Russell Brand

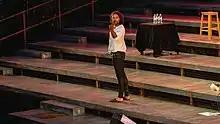
Brand in Regent's Park, London, September 2020

During the COVID-19 pandemic, Brand's YouTube channel underwent an increase in political activity and a rightward change in political direction, and was accused of promoting COVID denial and other conspiracy theories. According to culture reporter Louis Chilton, his videos are usually "framed with some sort of contrarian take or calling out hypocrisy in the mainstream media", and often hint "at a vague, world-altering conspiracy". Chilton questioned Brand's motives, suggesting that sceptics might "question why he advertises his stand-up tour just seconds into the start of each clip". In March 2023, Finn McRedmond of "The New Statesman", which Brand had guest-edited in 2013, described Brand as having now melded his "trad-socialist values" with "all the suspicions and anxieties of the new American right".